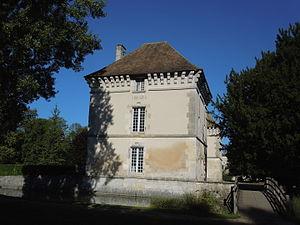
Le château de Lignières à Lignières-Sonneville (Charente) abrite la mairie.